Doughton Park

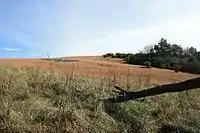

Grassy Gap Fire Road: This old fire road is a leaf-covered lane, wide enough for hikers or horseback riders to travel side-by-side. The trail starts at Milepost 243.9 and ambles down the mountainside past the primitive campground to Longbottom Road (SR 1730). This is the only trail in the park open to horseback riders, and they must enter and exit the park from Longbottom Road.